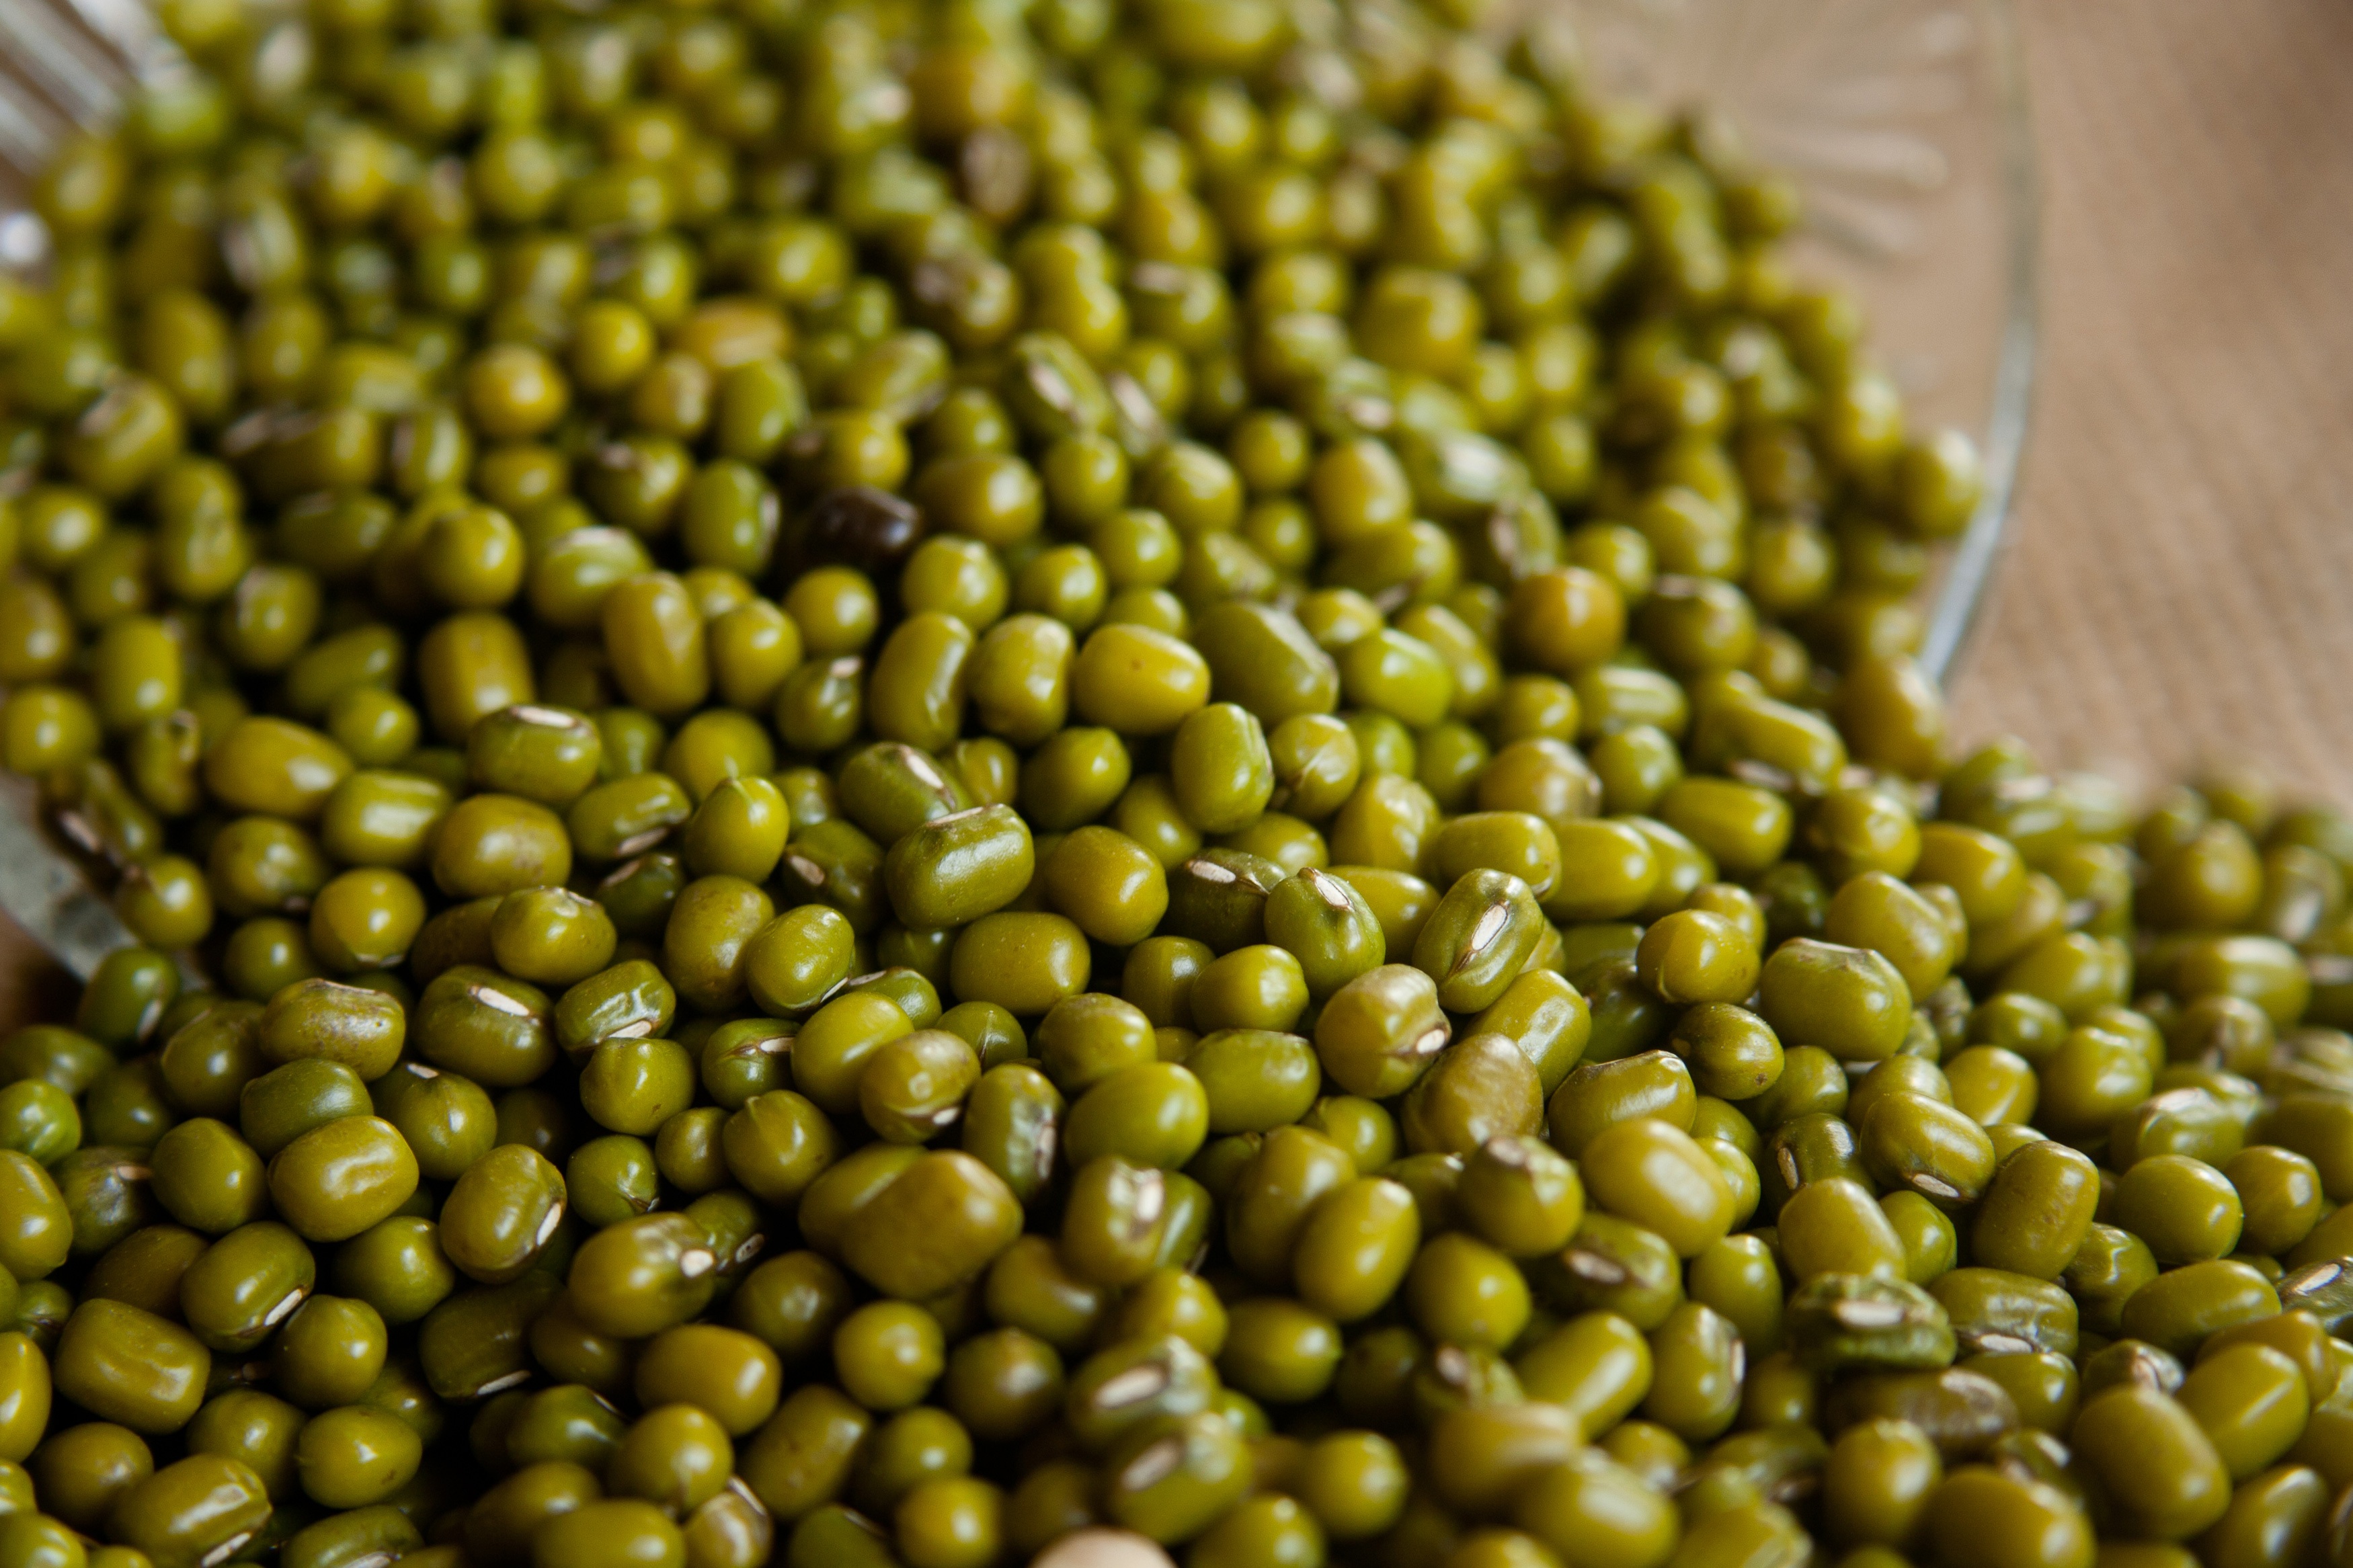
plant, fruit, food, green, produce, vegetable, crop, agriculture, beans, pulse, flowering plant, corn kernels, mung beans, land plant, cowpea, moong beans, green gram, golden gram